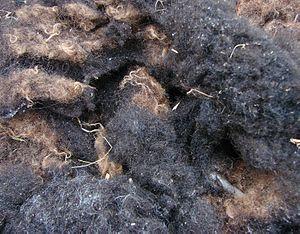
Laine de mouton brute.